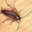
Label: cockroach